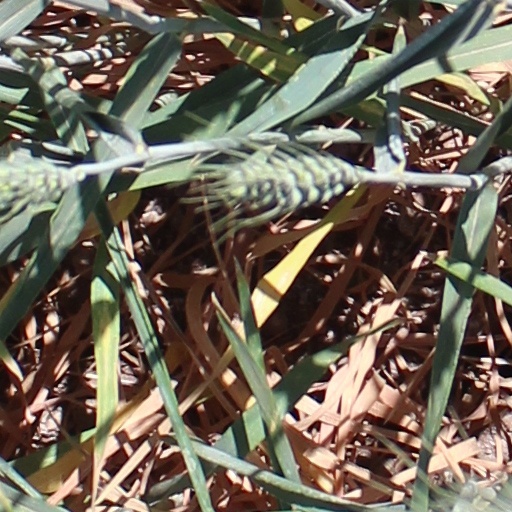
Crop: wheat